Mavjinjava

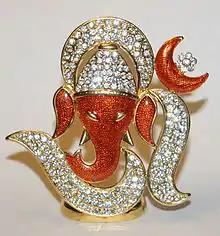
Ganesh Chaturthi, a popular festival in Mavjinjava., involves worship of Ganesha.

Garba, a dance form, is popular both with men and women and is performed during the Navratri festival. The dance starts before midnight and continues until dawn. Mata Ambe, who rides a Lion, has a special reverential status with any highly religious Gujarati. The 'Janmastami Mela' organizes by for five days at the Bagasara city Grounds to celebrate Janmastami. Diwali is the New Year for Hindus and people celebrate by doing Ma Laxmi Pujan. People clean and paint their houses and purchase new clothes to wear on New Year's Day. Dhuleti is the colour festival and Mahashivratri is God Shiva's day. People also celebrate Uttarayan (Makar Sankranti) on 14 January by flying kites from their terraces. Other holidays are Ganesh Utsava, Ram Navami, Mahavir Jayanti etc.